Fred Fulton

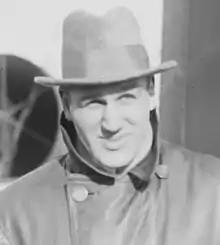
Fulton c. 1920

Fred Tobias Fulton, nicknamed "The Rochester Plasterer", or "The Minnesota Plasterer" (April 19, 1891 – July 7, 1973), was a top ranked American heavyweight professional boxer who competed from 1913 to 1933. Known for his size and strength, Fulton stood over six and a half feet tall and won 90 percent of his fights by knockout. His most remembered fights were his first round stoppage loss to future champion Jack Dempsey, and his two victories over Sam Langford.